Bertram de Criol

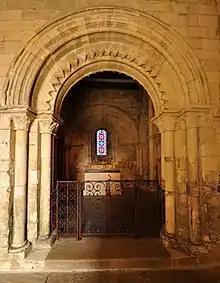
One of the chapels in Dover Castle

Responsibility for Kentish works fell to the Sheriff during 1244, especially for a building to contain the king's engines at Dover, for the repair or rebuilding of houses for the king's galleys at Rye, and for the installation at Dover of the catapult, trebuchet and ram, but all under the supervision of de Criol as Constable. De Criol and Caxton saw to the repair of the gate buildings at Canterbury Castle. He was occupied with the king's interdictions: during the spring of 1244 armed Scotsmen were to be sought out and arrested, and merchant ships in the ports were not permitted to sail. A year later, religious persons of any kind arriving were to be held and searched for letters, and not permitted to proceed without the king's approval. In May 1246 he was to appoint custodians in every port to prevent English coin being taken out, and no ship, or anything from which a ship could be made, was to be sold to anyone in fealty to the King of France. He completed repairs to the walls at Rye and Winchelsea, and received contributions for his court at Shipway.